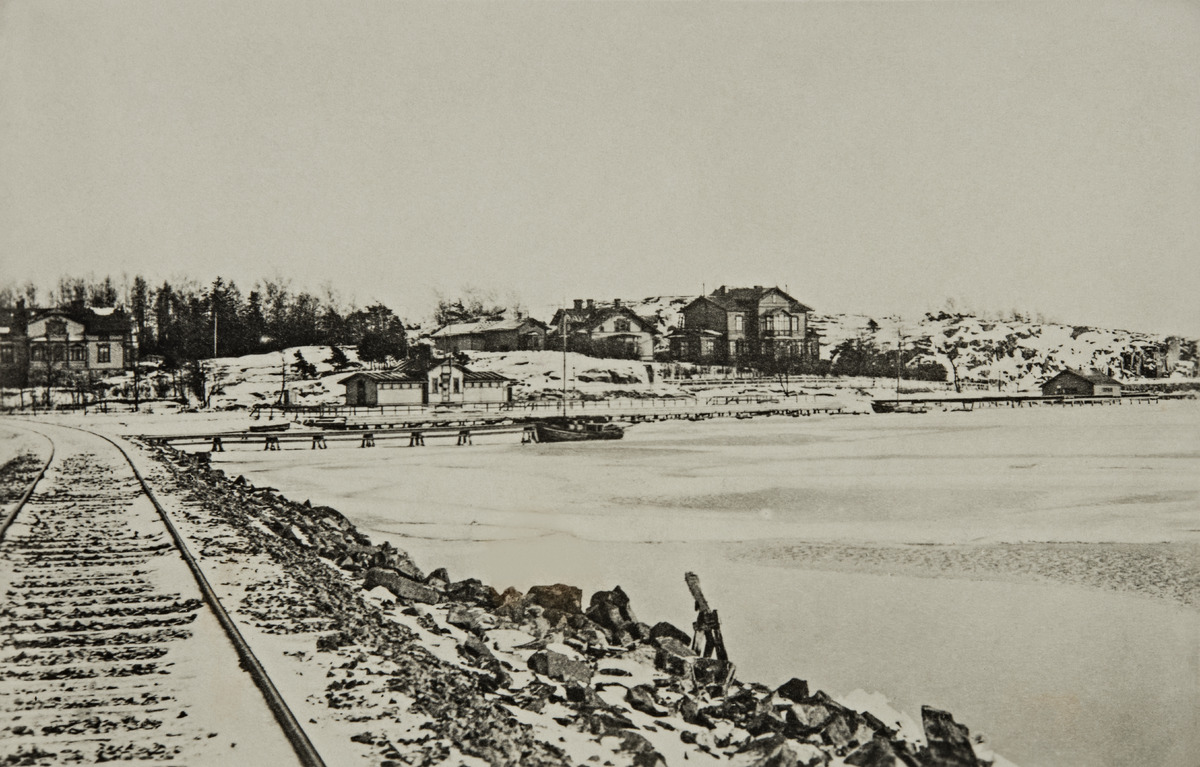
Läntistä Kaivopuistoa talvella Merisatamasta nähtynä ja vuonna 1894 valmistuneen satamaradan päältä kuvattuna
sisällön kuvaus: Läntistä Kaivopuistoa talvella Merisatamasta nähtynä ja vuonna 1894 valmistuneen satamaradan päältä kuvattuna. Edessä keittohuone, eli käytännössä keittiö, saaristolaisia varten. Takana huvilat vasemmalta alkaen numerot 4, 6 ja 5. mustavalkoinen
Ajankohta: kuvausaika 1890 -luku loppu
Paikka: Suomi, Uusimaa, Helsinki, Kaivopuisto Helsinki, Merisatamanranta. Ehrenströmintie
Aiheet: huvilat, puistot, satamat, rautatiet, raiteet, talvi